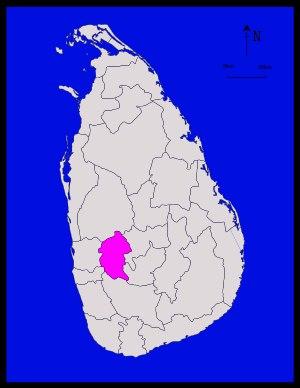
Le district de Kegalle est un des vingt-cinq districts du Sri Lanka. Il est un des districts de la Province de Sabaragamuwa, dont le chef-lieu est la ville de Kegalle.